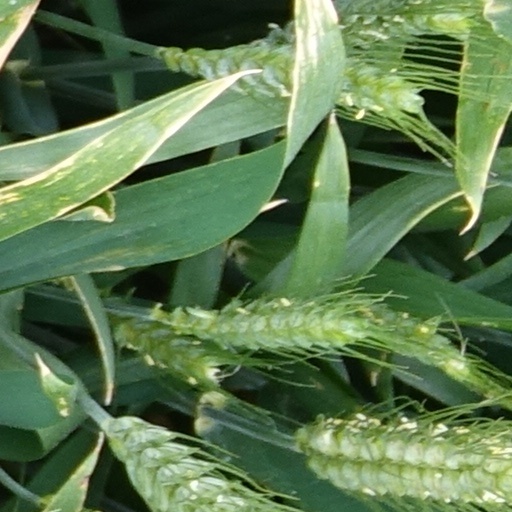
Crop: wheat